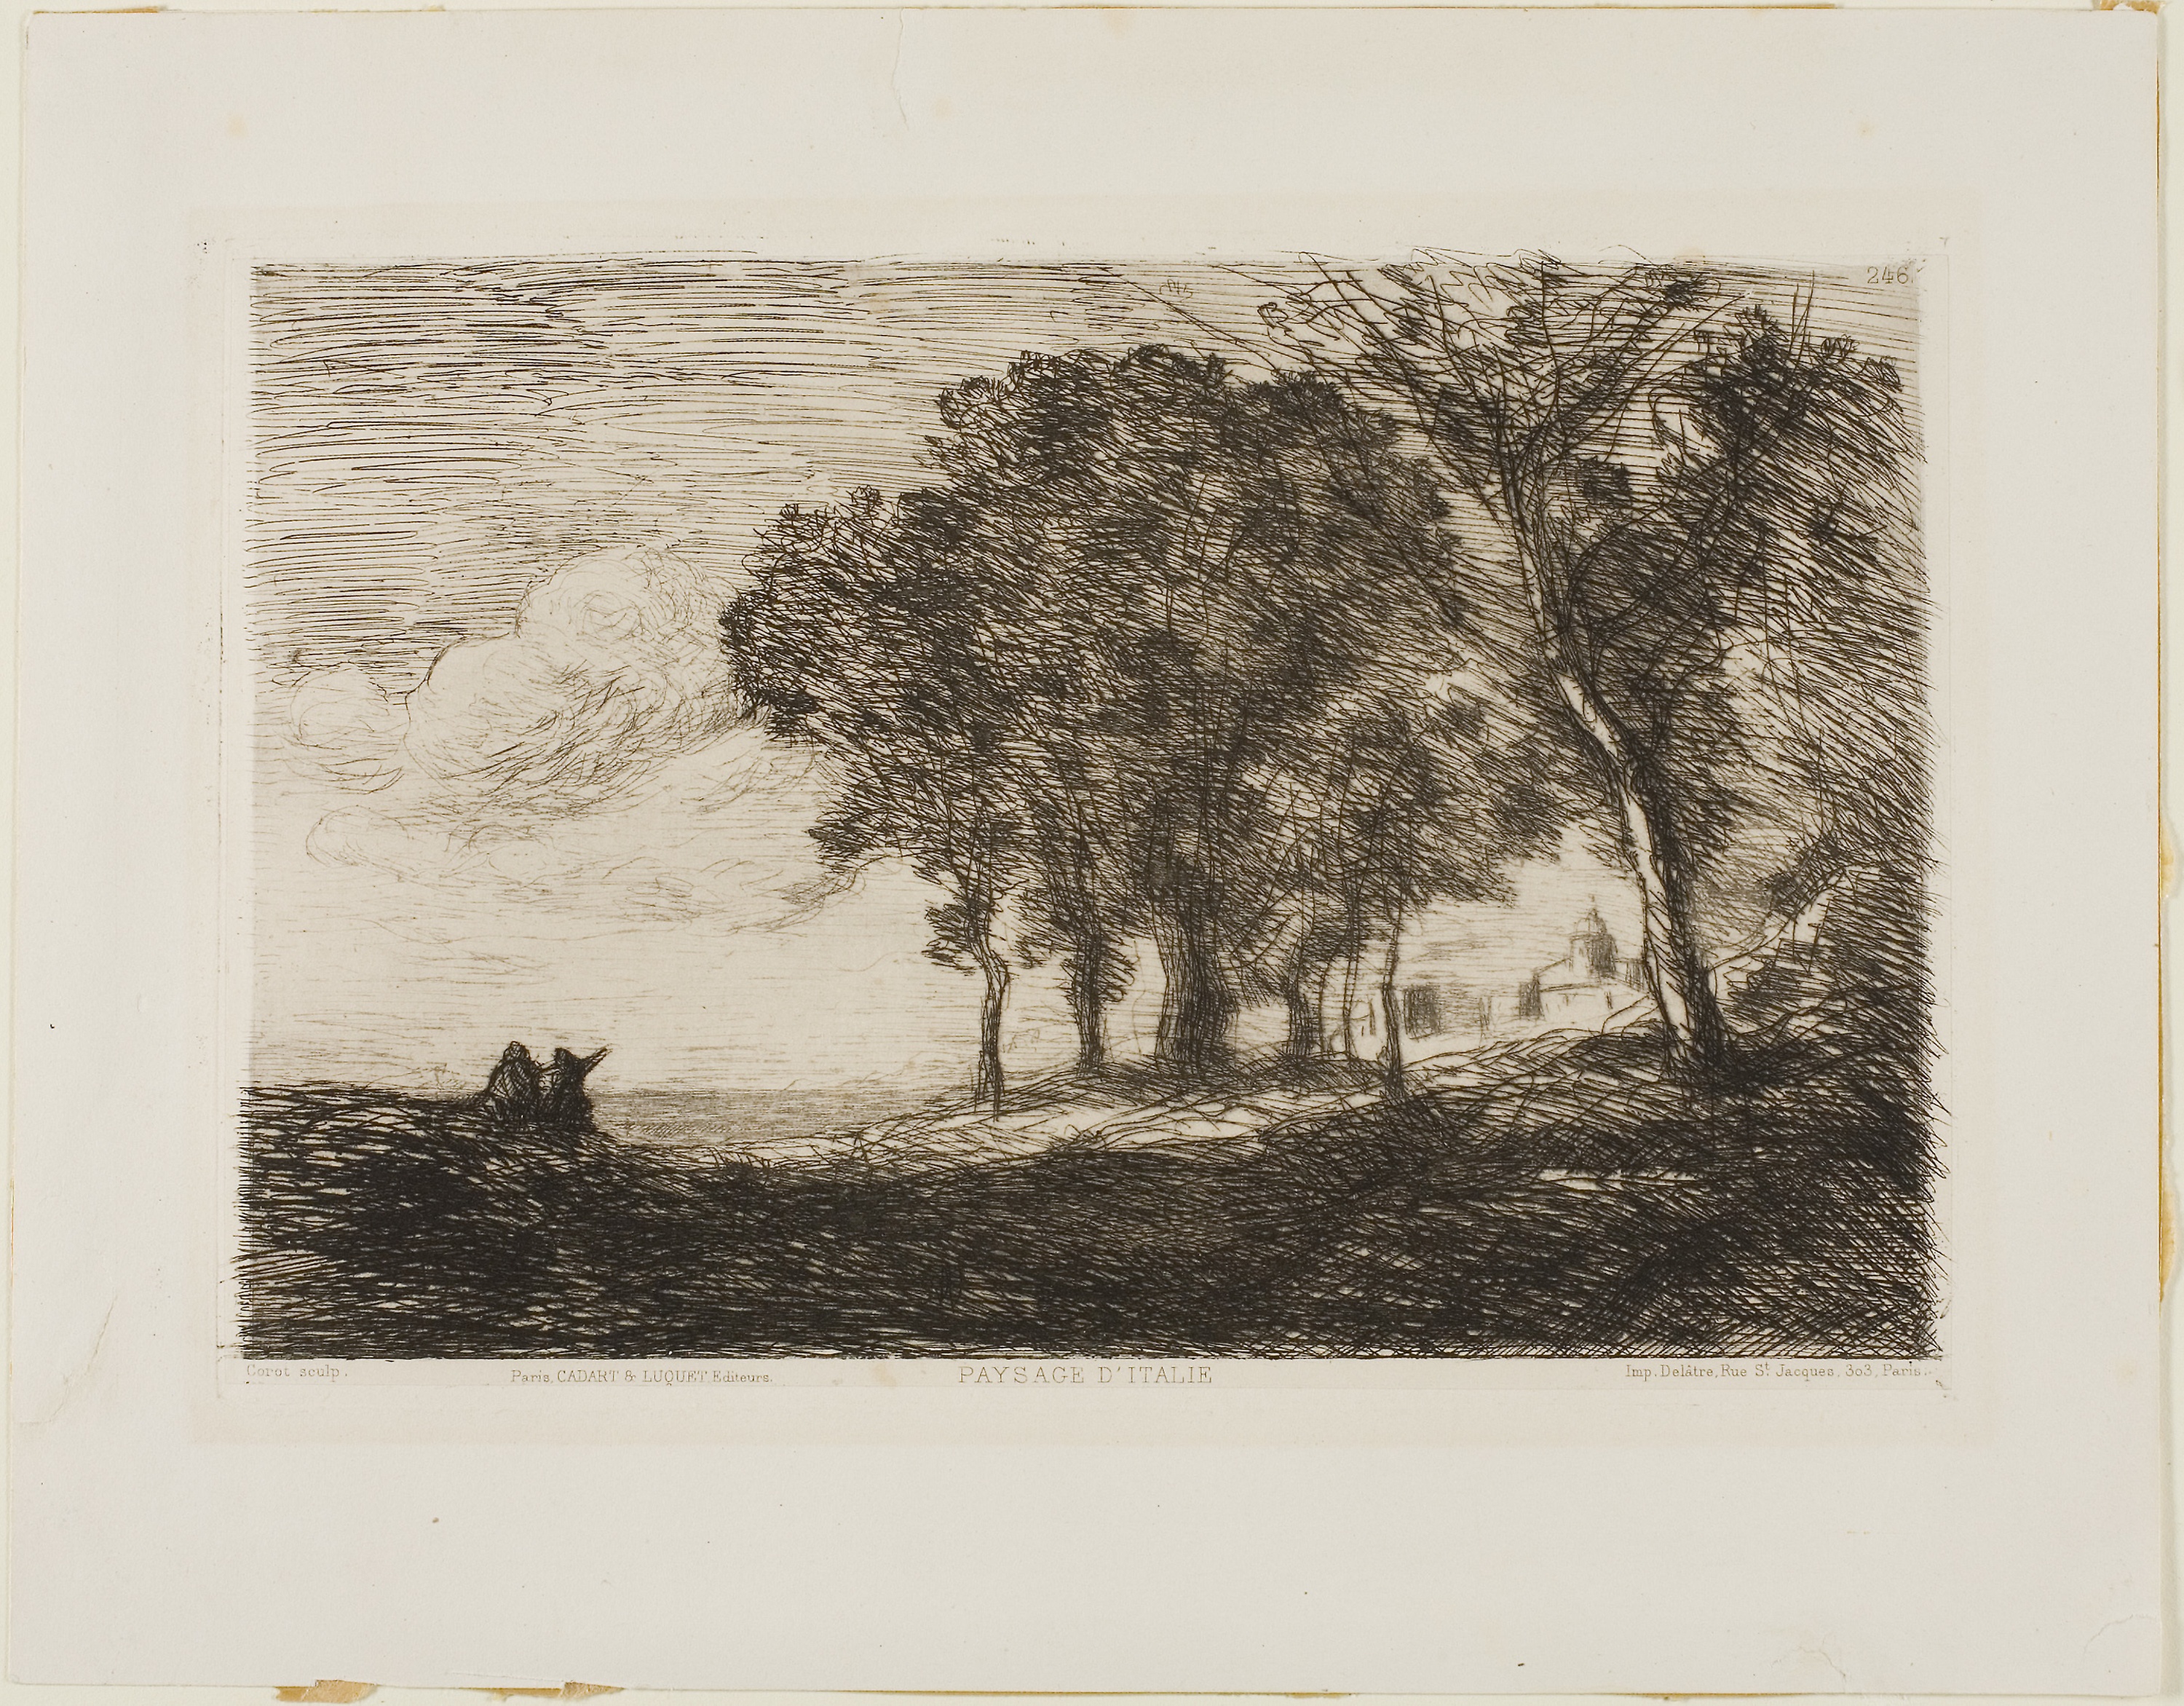
tree, picture frame, painting, art, visual arts, artwork, drawing, history, stock photography